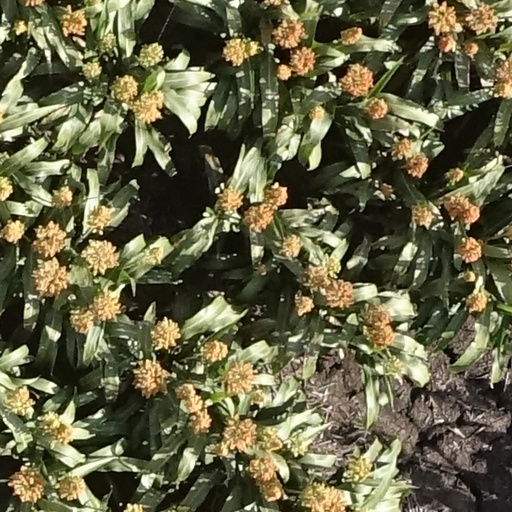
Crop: sorghum